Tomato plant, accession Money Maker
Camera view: bottom (45 deg); turntable rotation: 0 degrees
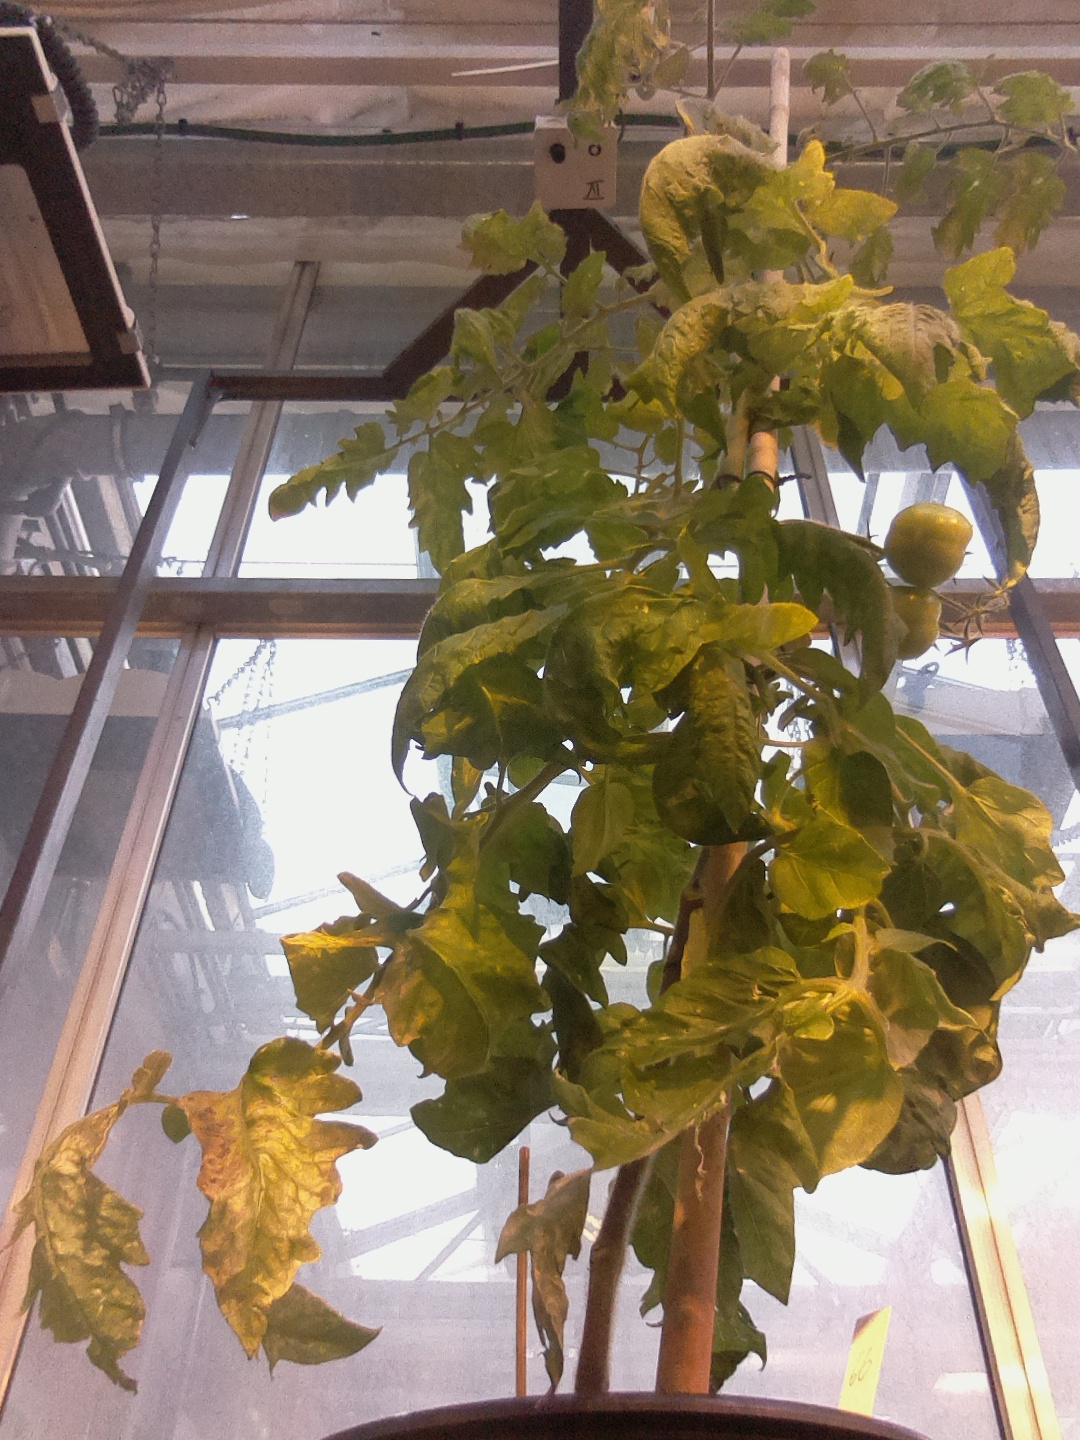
BBCH growth stage 79: 90% -100% of final fruit size